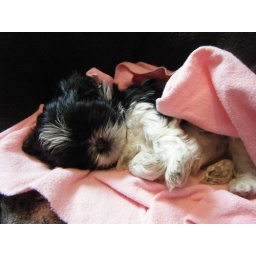
My new baby girl shih tzu puppy called Peppa, small enough and fits in your hand =]